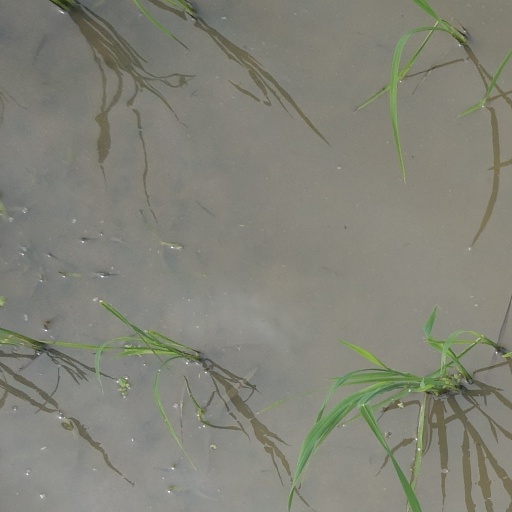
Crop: rice